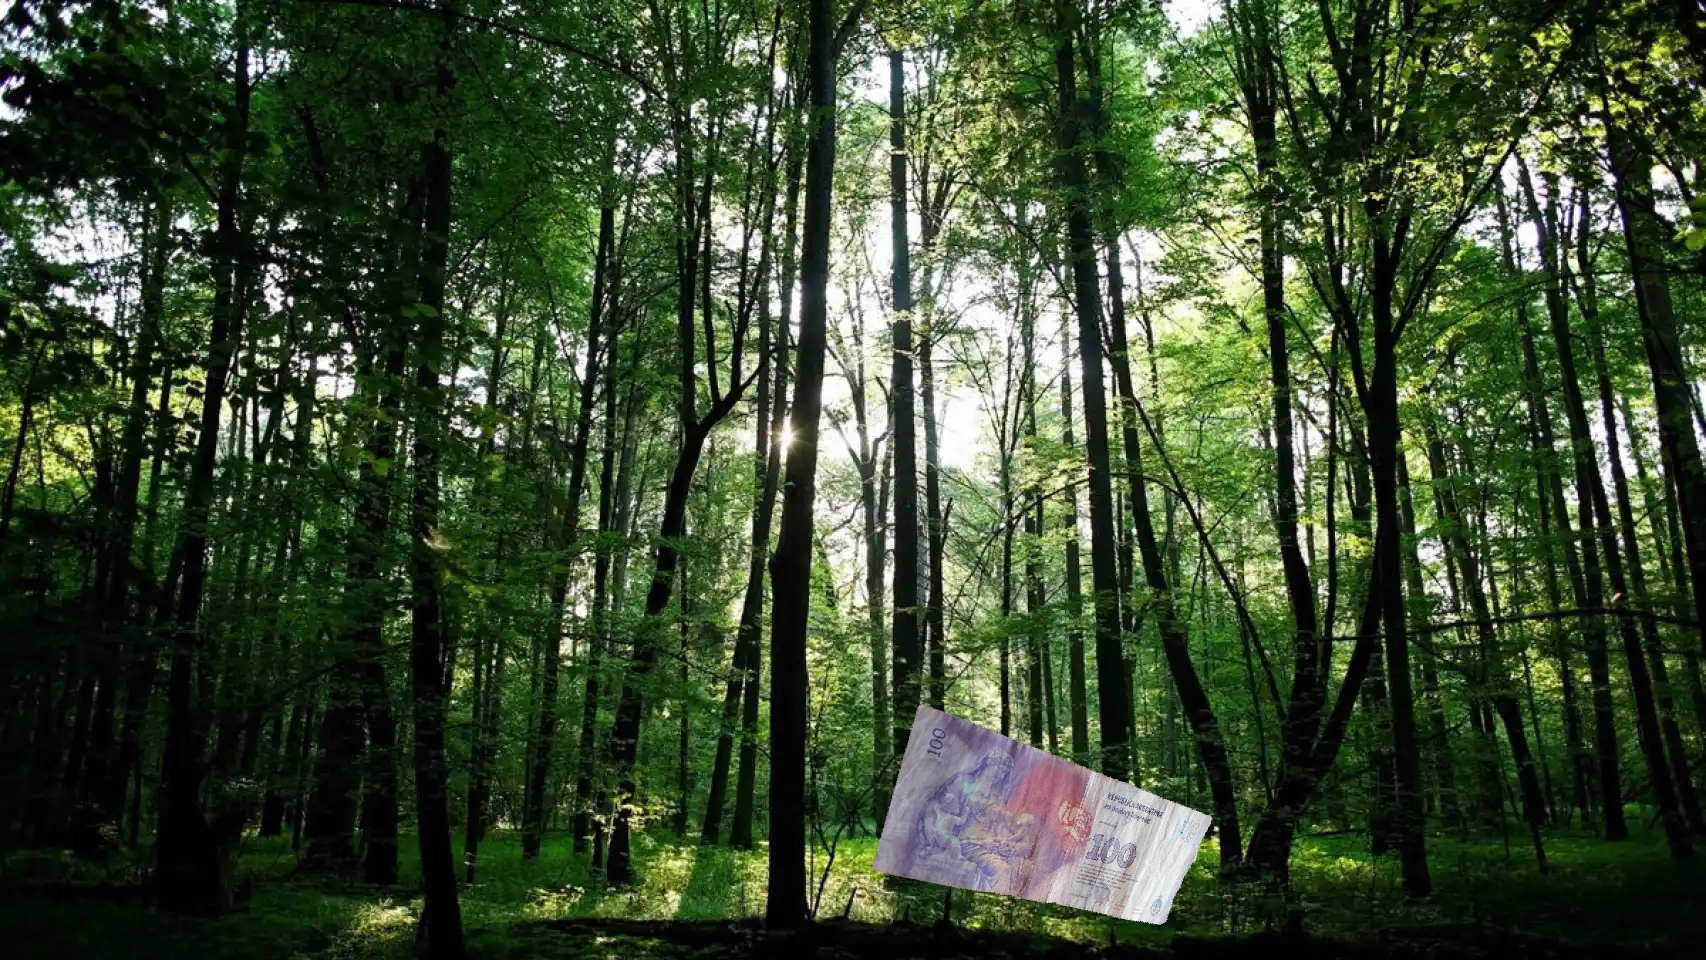
Denominación: 100